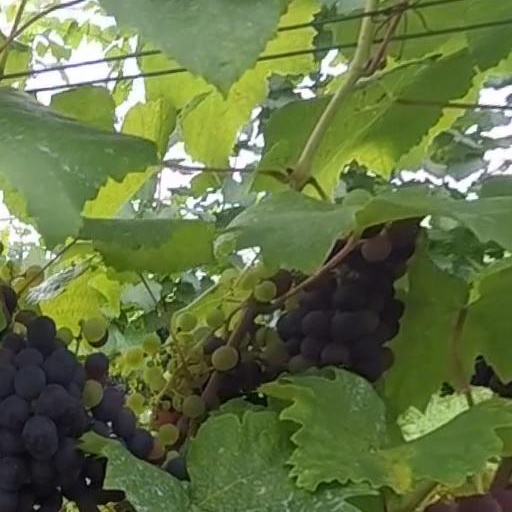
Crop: grape